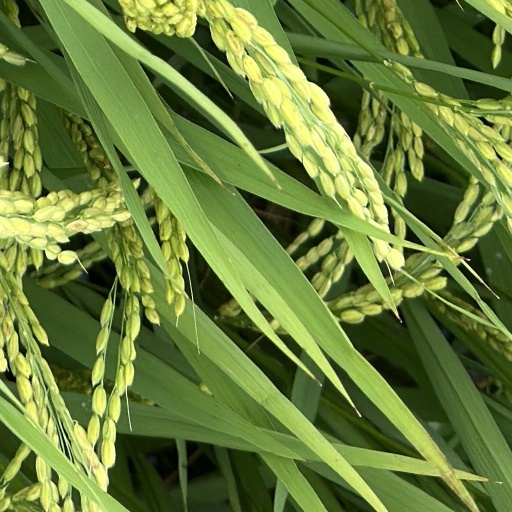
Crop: rice